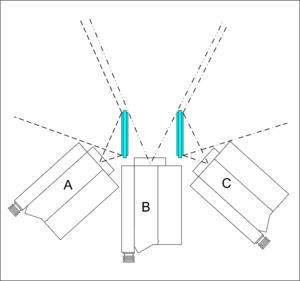
Billedformat
Arangement til widescreen optagelse med tre kameraer og spejle
Ved et billedformat forstår man en fjernsynsskærms eller et filmlærreds højde/bredde-forhold. Fjernsynsskærme eksisterer i tre forskellige formater: